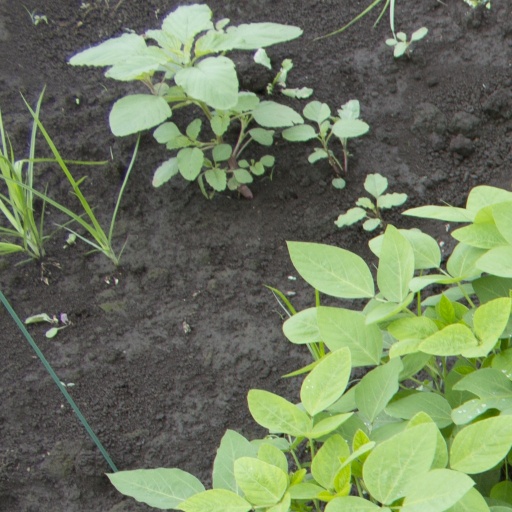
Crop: soybean